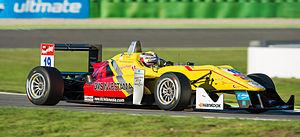
Antonio Giovinazzi, né le 14 décembre 1993 à Martina Franca, est un pilote automobile italien.